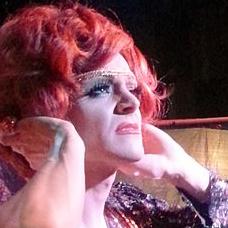
Age: 31